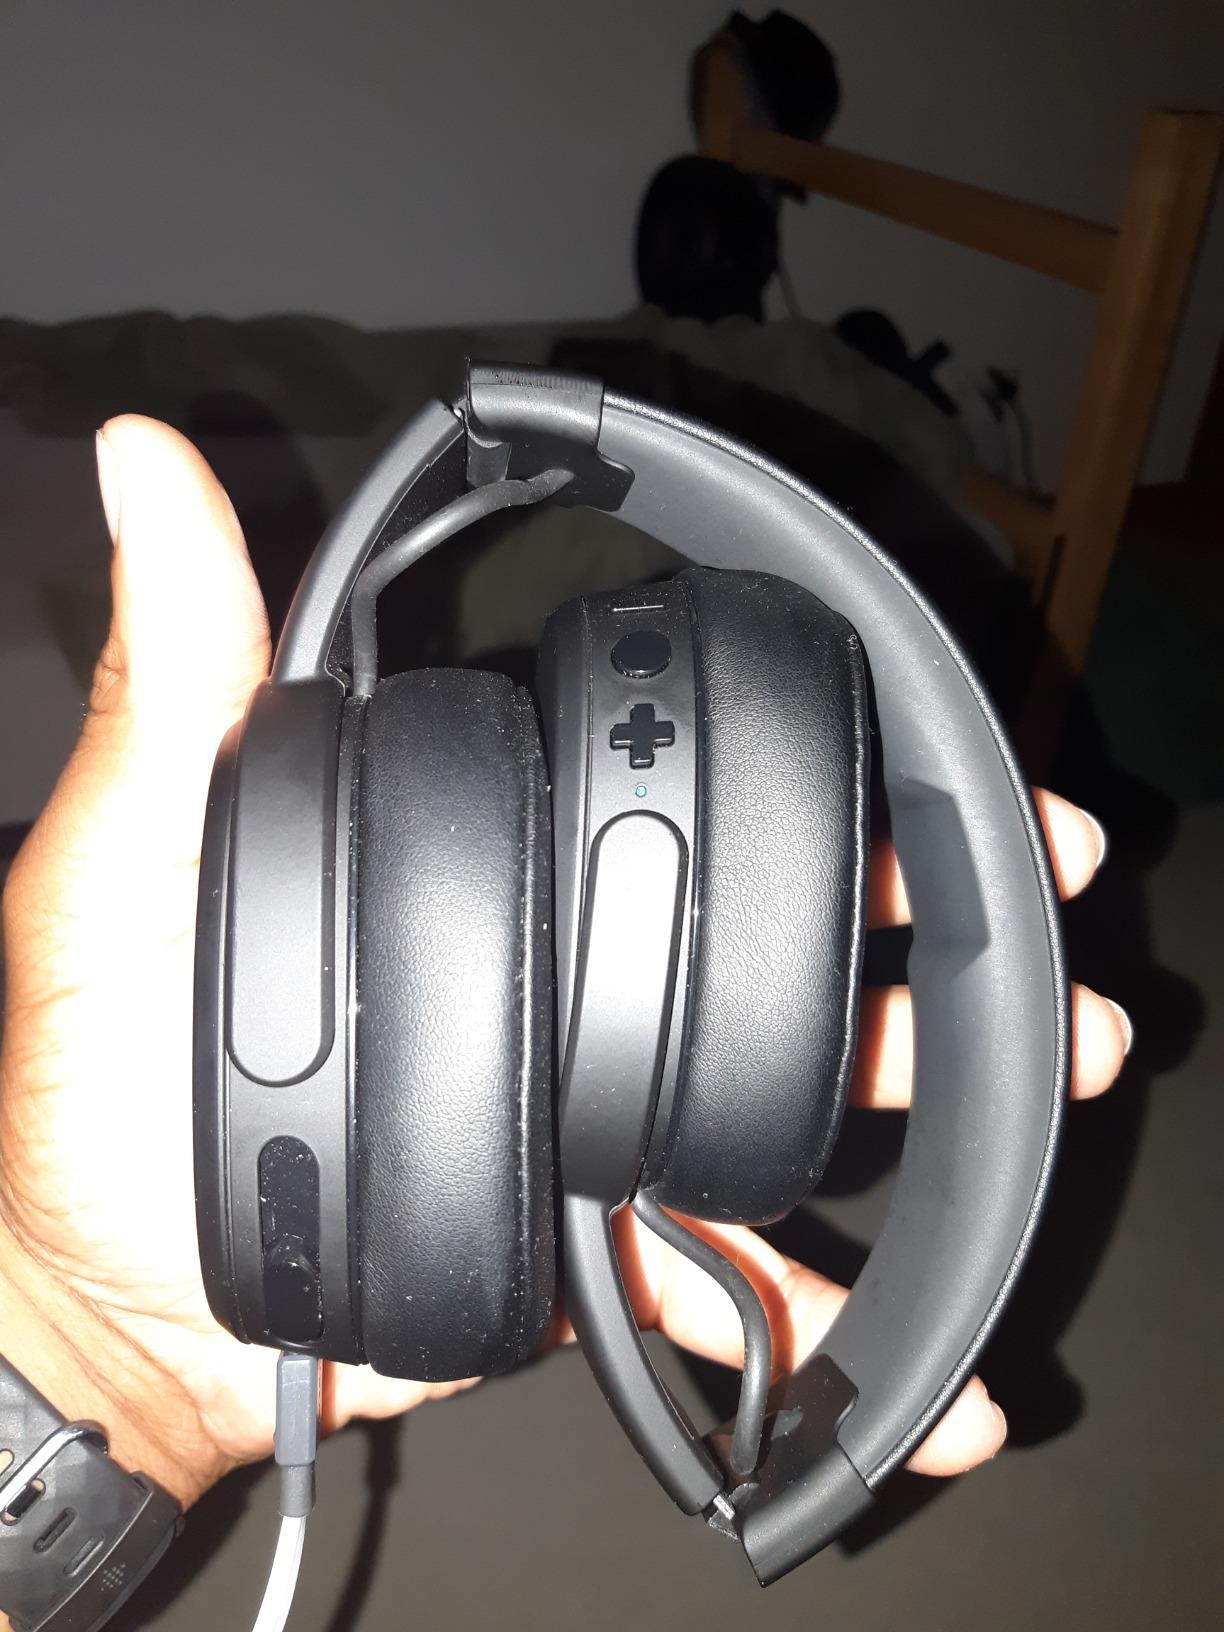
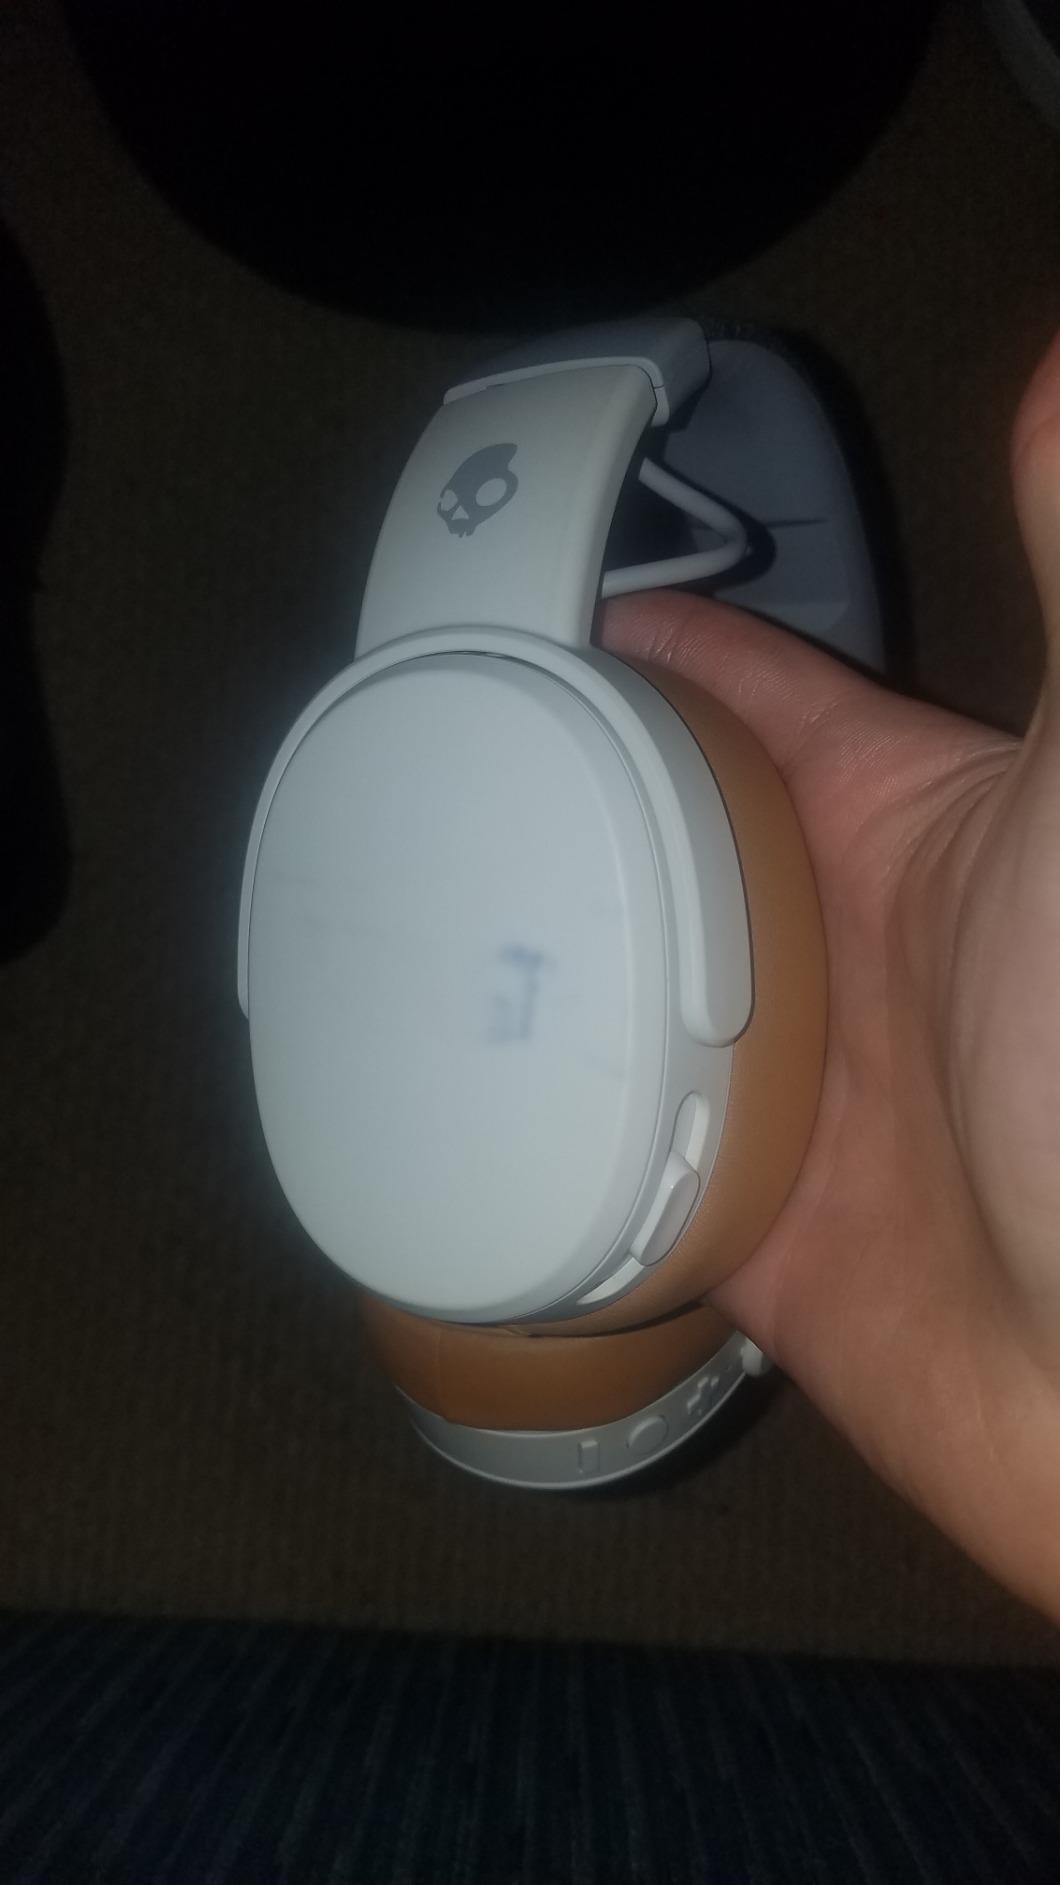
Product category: headphones
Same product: no